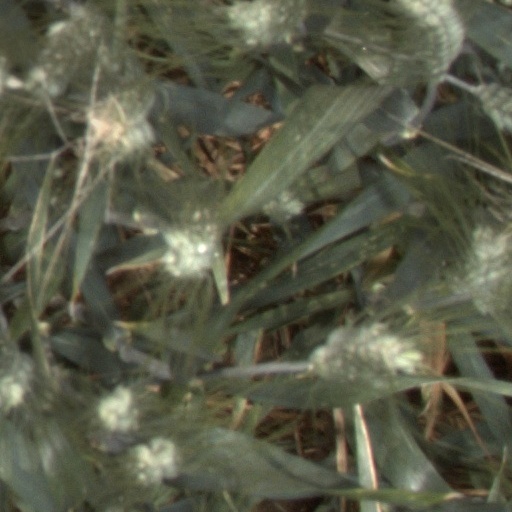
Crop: wheat